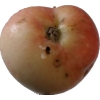
Label: Apple 10